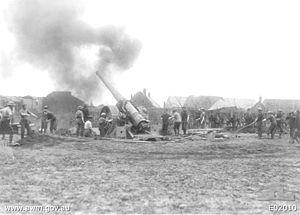
1917 est une année commune commençant un lundi.